Tamirace Fakhoury

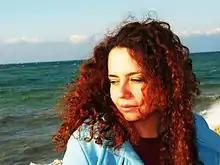
Tamirace Fakhoury

Tamirace Fakhoury is a Lebanese-German writer and academic born in Beit Chabab, Mount Lebanon.